The Lion and the Unicorn

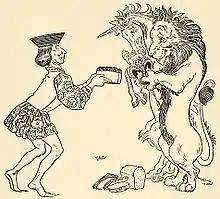
The Lion and the Unicorn as they appear in "A Nursery Rhyme Picture Book" by L. Leslie Brooke.

The legend of the two animals may have been intensified by the Acts of Union 1707 and it was one year later that William King (1663–1712) recorded a verse very similar to the first stanza of the modern rhyme. This seems to have grown to include several other verses. Apart from those above only one survives: